2012 Bangkok bombings

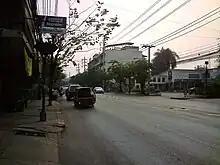
Sukhumvit 71 (Pridi Banomyong) Road, nearby the site of explosion

The 2012 Bangkok bombings were a series of explosions that occurred in Bangkok, Thailand on 14 February 2012, injuring five people. Israeli authorities said that the bombings were a botched attempt by Iranian nationals to assassinate Israeli diplomats. Several Iranians were arrested and charged for the attacks, one of whom was badly injured.